Hotchkiss gun

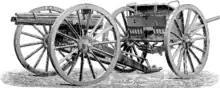
Hotchkiss mitrailleuse, adopted for French fortresses

The Hotchkiss revolving cannon was a rotating barrel weapon invented in 1872 by Benjamin B. Hotchkiss (1826–1885), founder of Hotchkiss & Co. It was used by German authorities in the 19th century. It was also referred to as the "Hotchkiss gun". Though superficially resembling a Gatling gun, the internals are very different, with only a single reciprocating bolt rather than a separate action for every barrel. It was a built-up, rifled, rapid-fire gun of oil-tempered steel, having a rectangular breechblock which moved in a mortise cut completely through the jacket. It was designed to be light enough to travel with cavalry, and had an effective range beyond that of rifled small-arms.